Frederik Stang

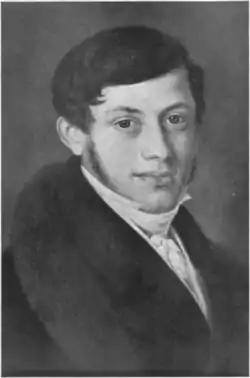
Frederik Stang. portrait by Johan Gørbitz

Frederik Stang (4 March 1808 – 8 June 1884) was a Norwegian lawyer, public servant, and politician who served as Norway's first prime minister in Christiana.